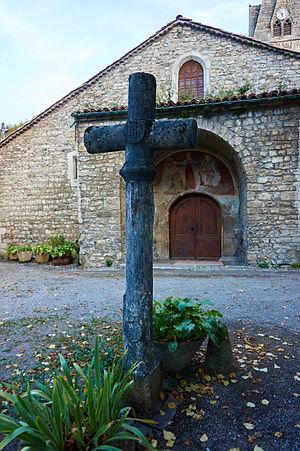
Croix de l'ancien cimetière de Genevrey à Vif
Vif est une commune française située dans le département de l'Isère en région Auvergne-Rhône-Alpes. Depuis 2004 la commune est rattachée à la communauté d'agglomération Grenoble-Alpes Métropole, devenue métropole en 2015, en même temps que les communes du Gua, de Saint-Paul-de-Varces et de Varces-Allières-et-Risset. La commune se situe à 16 kilomètres au sud de Grenoble. Ses habitants sont appelés les Vifois pour les « étrangers » et les Picabans.